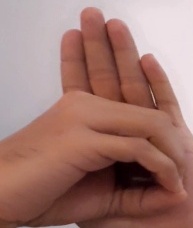
ASL sign: 0